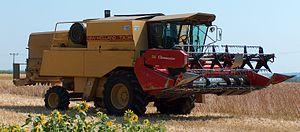
Une moissonneuse-batteuse est une machine agricole automotrice destinée à la récolte de plantes à graines, principalement les céréales, en une seule opération. Elle permet de réaliser simultanément la moisson et le battage.